History of Lagos, Portugal

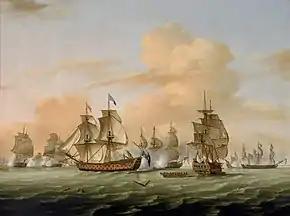
Battle of Lagos, in 1759.

In 1759 another naval battle occurred, which resulted in the victory of the British over the French. The French survivors landed on the beaches. The Marquis of Pombal complained about this battle in several letters sent to the Count of Chatham, considering it a violation of Portuguese sovereignty. In 1769, the Santo António Church was rebuilt, by commander Hugo Beaty, colonel of the Lagos Regiment.